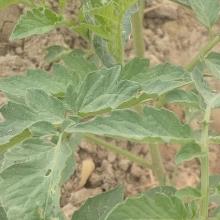
Crop: Tomato
Condition: healthy-leaf